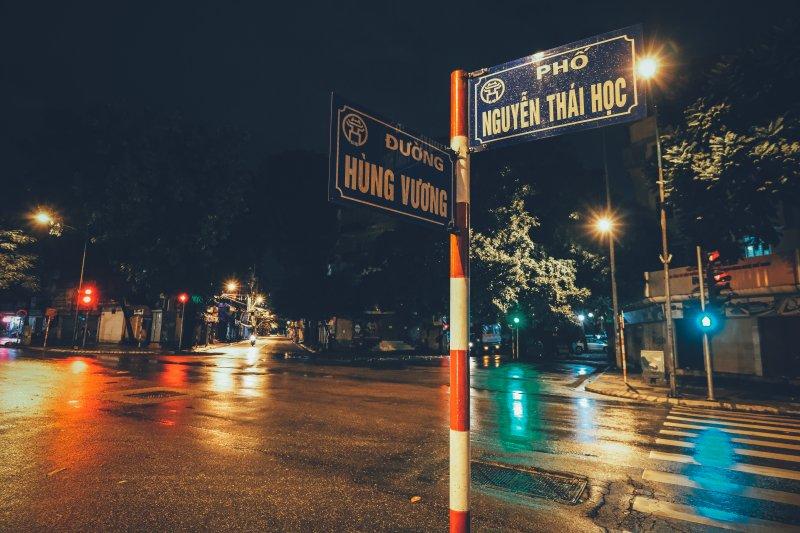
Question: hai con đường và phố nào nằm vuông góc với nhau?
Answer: đường hùng vương và phố nguyễn thái học